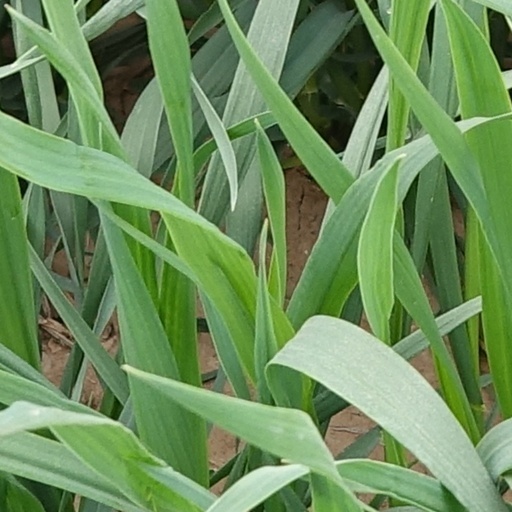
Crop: wheat